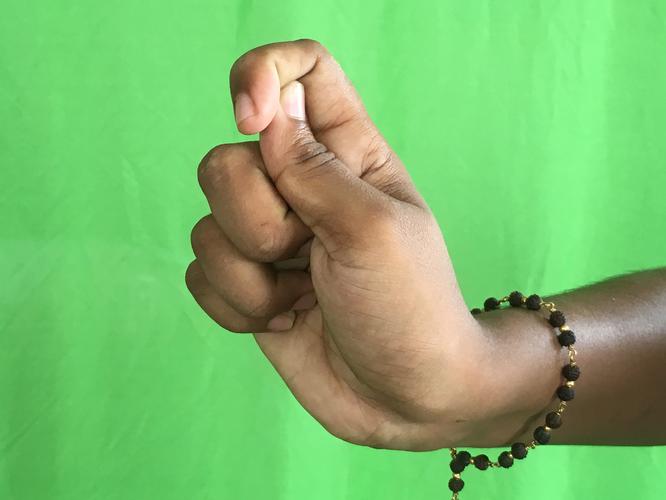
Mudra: Kapith
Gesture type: single_hand